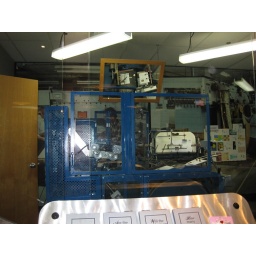
you can see one if you look in the brown framed mirror at the top